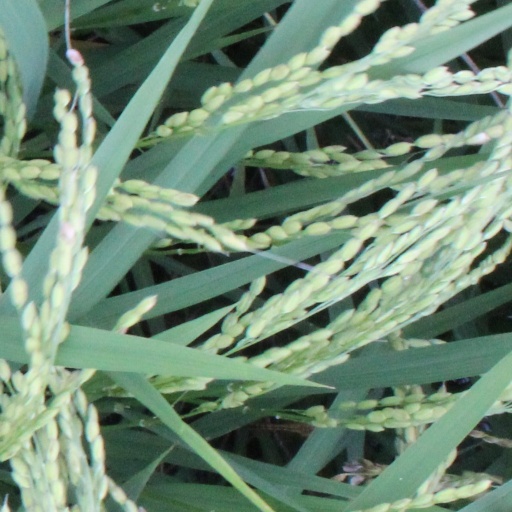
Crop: rice